Hudson Yards (development)

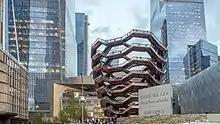
"Vessel"

There is a public square, with 28,000 plants and 225 trees, on the platform. The public square is a ventilation area for the West Side Yards, as well as a storm water runoff site. Storm water that runs off into the square is reused throughout the development. Because it is located on top of an active rail yard, the public square is located over a deep plenum above a cooling slab with 15 fans blowing air at and a rainwater storage tank. The entire platform is supported by 234 caissons. The plantings are rooted within "smart soil". The plaza opened along with the mall on March 15, 2019.